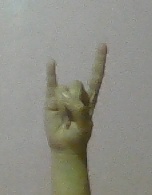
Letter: la